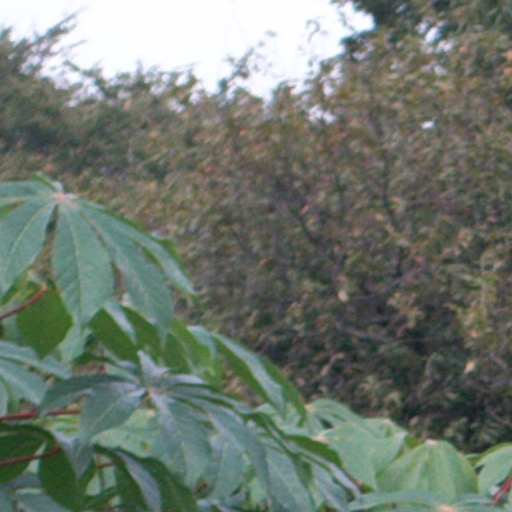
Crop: cassava